Gateshead Senators

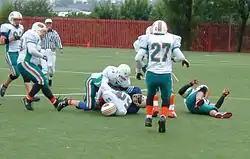

The team has players from Newcastle, Gateshead, Sunderland, Washington, Darlington, Teesside and Durham, making the Senators a truly North East team.